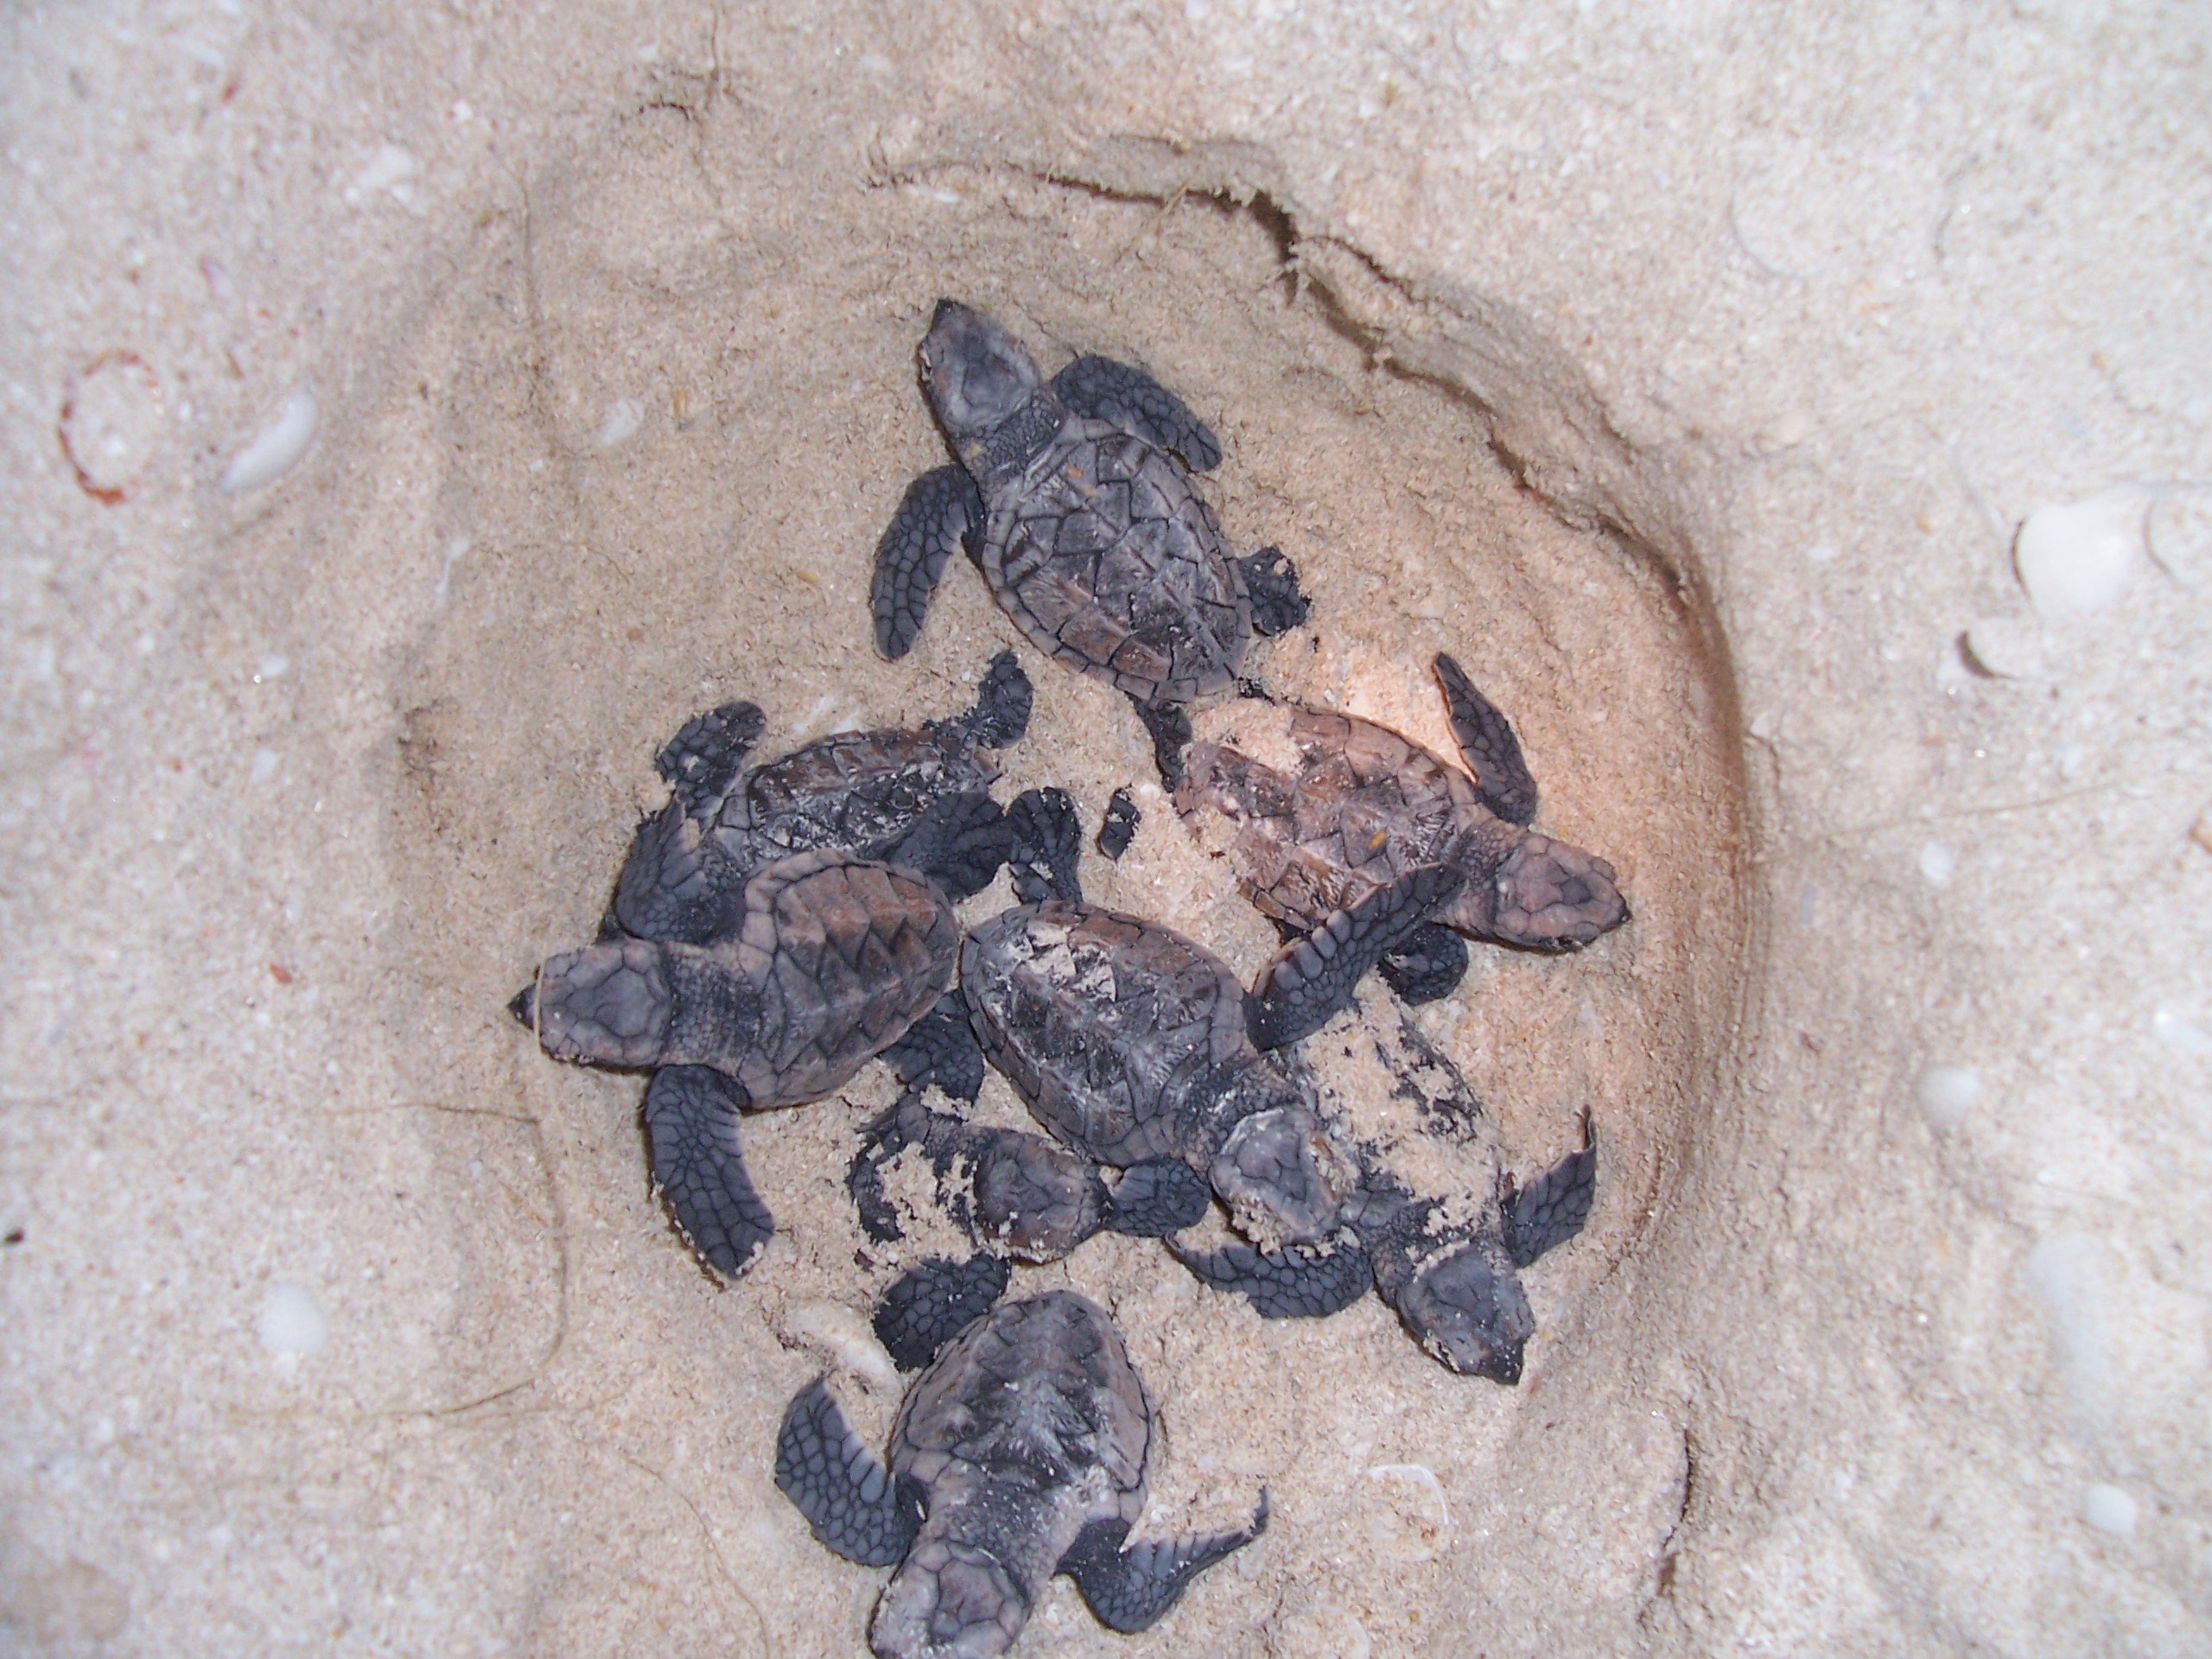
beach, turtle, sea turtle, reptile, fauna, vertebrate, turtles, nest